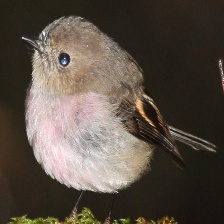
Species: PINK ROBIN
Scientific name: PETROICA RODINOGASTER
ImageNet parent category: robin